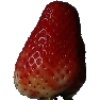
Label: Strawberry 1